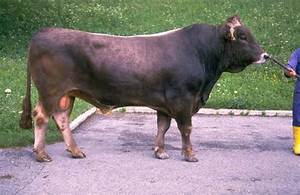
Label: cow